Borough of Newcastle-under-Lyme

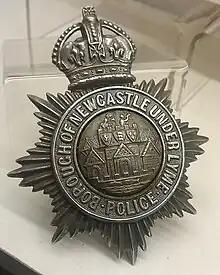
Borough of Newcastle-under-Lyme Police hat badge, in the collection of the Staffordshire County Museum and displayed at the Shire Hall, Stafford

Newcastle-under-Lyme Borough Council provides district-level services. County-level services are provided by Staffordshire County Council. Parts of the borough are also covered by civil parishes, which form a third tier of local government.